La Civil

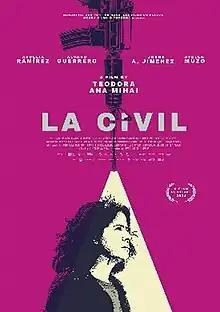
International release poster

La civil is a 2021 internationally co-produced drama film directed by Teodora Mihai. In June 2021, the film was selected to compete in the "Un Certain Regard" section at the 2021 Cannes Film Festival. At Cannes, it won the Prize of Courage in the "Un Certain Regard" section.